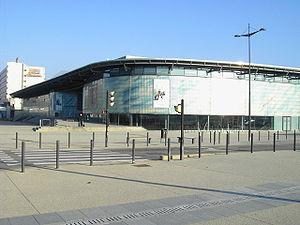
La patinoire Polesud est située avenue d'Innsbruck à Grenoble, près d'Alpexpo et de Grand'Place. Elle a été inaugurée le 27 octobre 2001, succédant à la patinoire Clemenceau, et accueille depuis les matchs de l'équipe de hockey sur glace des Brûleurs de loups. Son coût, entièrement pris en charge par La Métro, fut évalué à 13 millions d'euros. Elle a été conçue par l'agence Hérault-Arnod Architectes.
La morphologie urbaine de Grenoble peut être définie comme l’ensemble des formes que prend la ville ou son agglomération sous la double influence de son site géographique et de l’histoire de son développement. L'agglomération de Grenoble est la 11ᵉ aire urbaine française en 2011, et représente une zone de 2 621 km² pour 675 122 habitants. Grenoble, la ville principale, représente un peu moins du quart de ses habitants, et moins d'un pour cent de sa superficie.
Cet article présente la liste exhaustive des patinoires de hockey sur glace en France. Elles peuvent accueillir également des clubs de patinage de vitesse sur piste courte, de patinage artistique, de danse sur glace, de patinage synchronisé ou de ballet sur glace.
Les championnats de France de patinage artistique 2002 ont eu lieu du 7 au 9 décembre 2001 à la patinoire Pôle Sud de Grenoble, juste après son inauguration en octobre 2001.
Le Grenoble métropole hockey 38, couramment appelé Brûleurs de loups de Grenoble ou BDL, est un club français de hockey sur glace domicilié à Grenoble et fondé en 1963.
Cet article présente la liste des patinoires situées sur le territoire français. Elles peuvent accueillir des clubs de hockey-sur-glace, de patinage de vitesse sur piste courte, de patinage artistique, de danse sur glace, de patinage synchronisé de ballet sur glace et de curling.